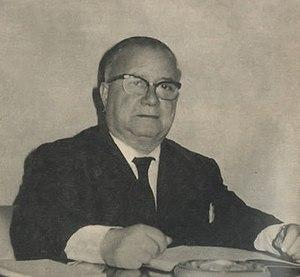
Juan Queraltó (1974), político argentino (1912-1987), fundador y presidente de la Alianza Libertadora Nacionalista.
L’Alliance libératrice nationaliste était un groupement politique argentin, fondé d’abord comme branche de jeunesse de la Légion civique argentine, milice fasciste créée par Uriburu en 1931, puis, après sa réorganisation en 1937 sous l’impulsion de Juan Queraltó, comme un mouvement autonome, sous la dénomination d’Alianza de la Juventud Nacionalista, rebaptisé ensuite Alliance libératrice nationaliste en 1943. L’AJN devint l’organisation d’extrême droite la plus importante de la décennie 1930, sans jamais toutefois atteindre une masse critique ni jouir d’un grand ascendant intellectuel dans la société argentine.
Juan Enrique Ramón Queraltó était un homme politique argentin, président de 1937 à 1953, puis de nouveau en 1973, du mouvement d’extrême droite Alliance libératrice nationaliste.